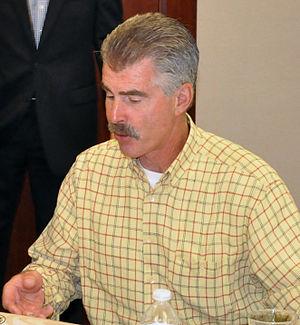
La Série mondiale 1986 est la 83ᵉ série finale des Ligues majeures de baseball. Elle a débuté le 18 octobre 1986 et a opposé les champions de la Ligue nationale, les Mets de New York, aux champions de la Ligue américaine, les Red Sox de Boston.